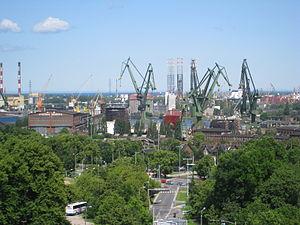
Gdańsk, est la 6ᵉ ville de Pologne par sa population. Située sur la mer Baltique, c'est la plus grande ville portuaire polonaise. Ayant été le chef-lieu de la voïvodie de Gdańsk entre 1975 et 1998, la ville est, depuis 1998, le chef-lieu de la voïvodie de Poméranie, avec le rang de powiat-ville.